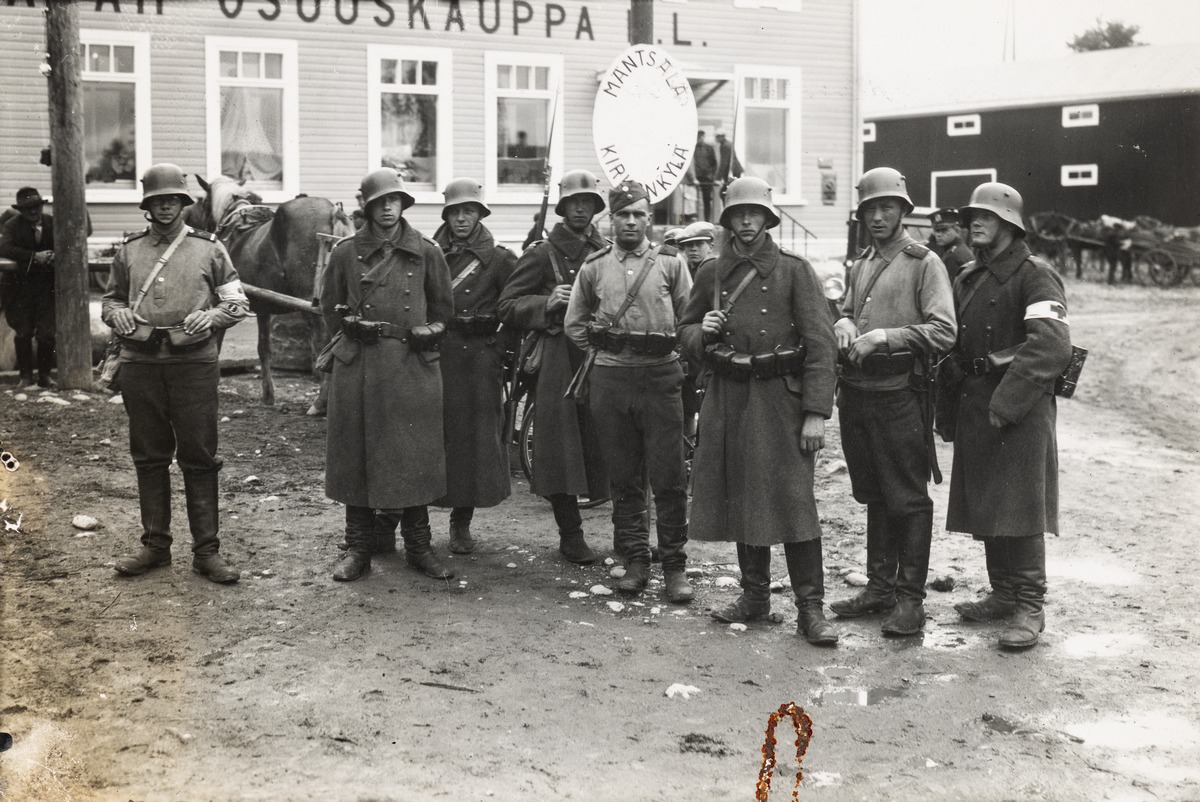
Mäntsälän kesäkapina
Mäntsälä summer riot
sisällön kuvaus: Sotilaita Mäntsälässä Mäntsälän kesäkapinan aikaan. content description: Soldiers at Mäntsälä during Mäntsälä's summer riot.
Vuosi: 1932
Paikka: Suomi, Suomi, Mäntsälä
Aiheet: historia; kapinat; sotilaat; elintarvikeliikkeet; Mäntsälän kapina; ryhmäkuva; history; insurgencies; soldiers; grocery stores; Mäntsälä rebellion; uppror; soldater; livsmedelsaffärer; Mäntsäläupproret